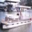
Label: ship